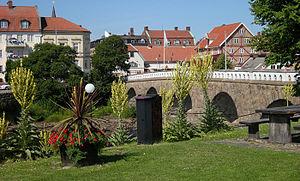
Ville et commune de l'ouest de la Suède, Falkenberg se situe dans le comté de Halland. En 2005, la ville de Falkenberg comptait 20 035 habitants et la commune dont elle est le chef-lieu, 41 600. L'Industrie a dominé par l'industrie alimentaire.